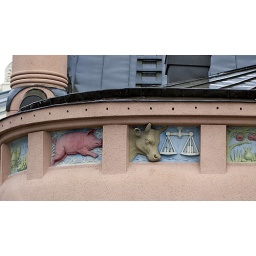
Reliefs on the wall of Kuopio indoors market hall in Central Finland.